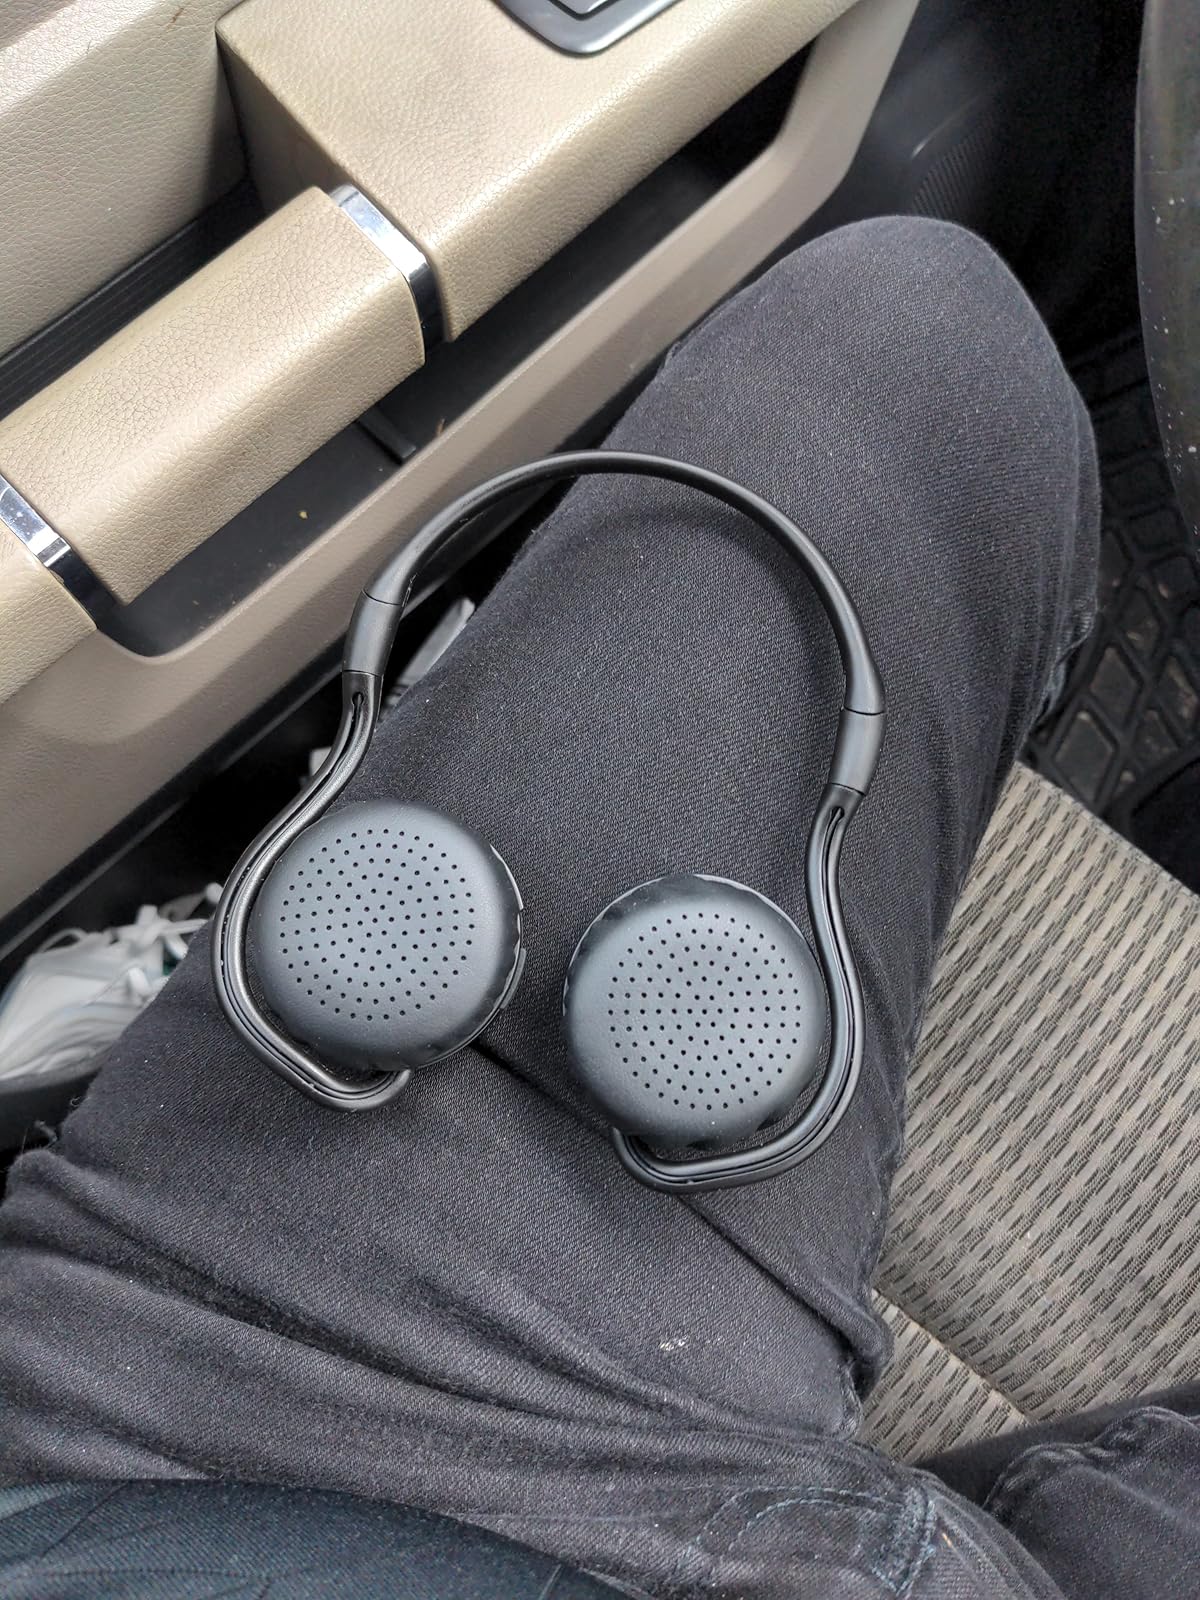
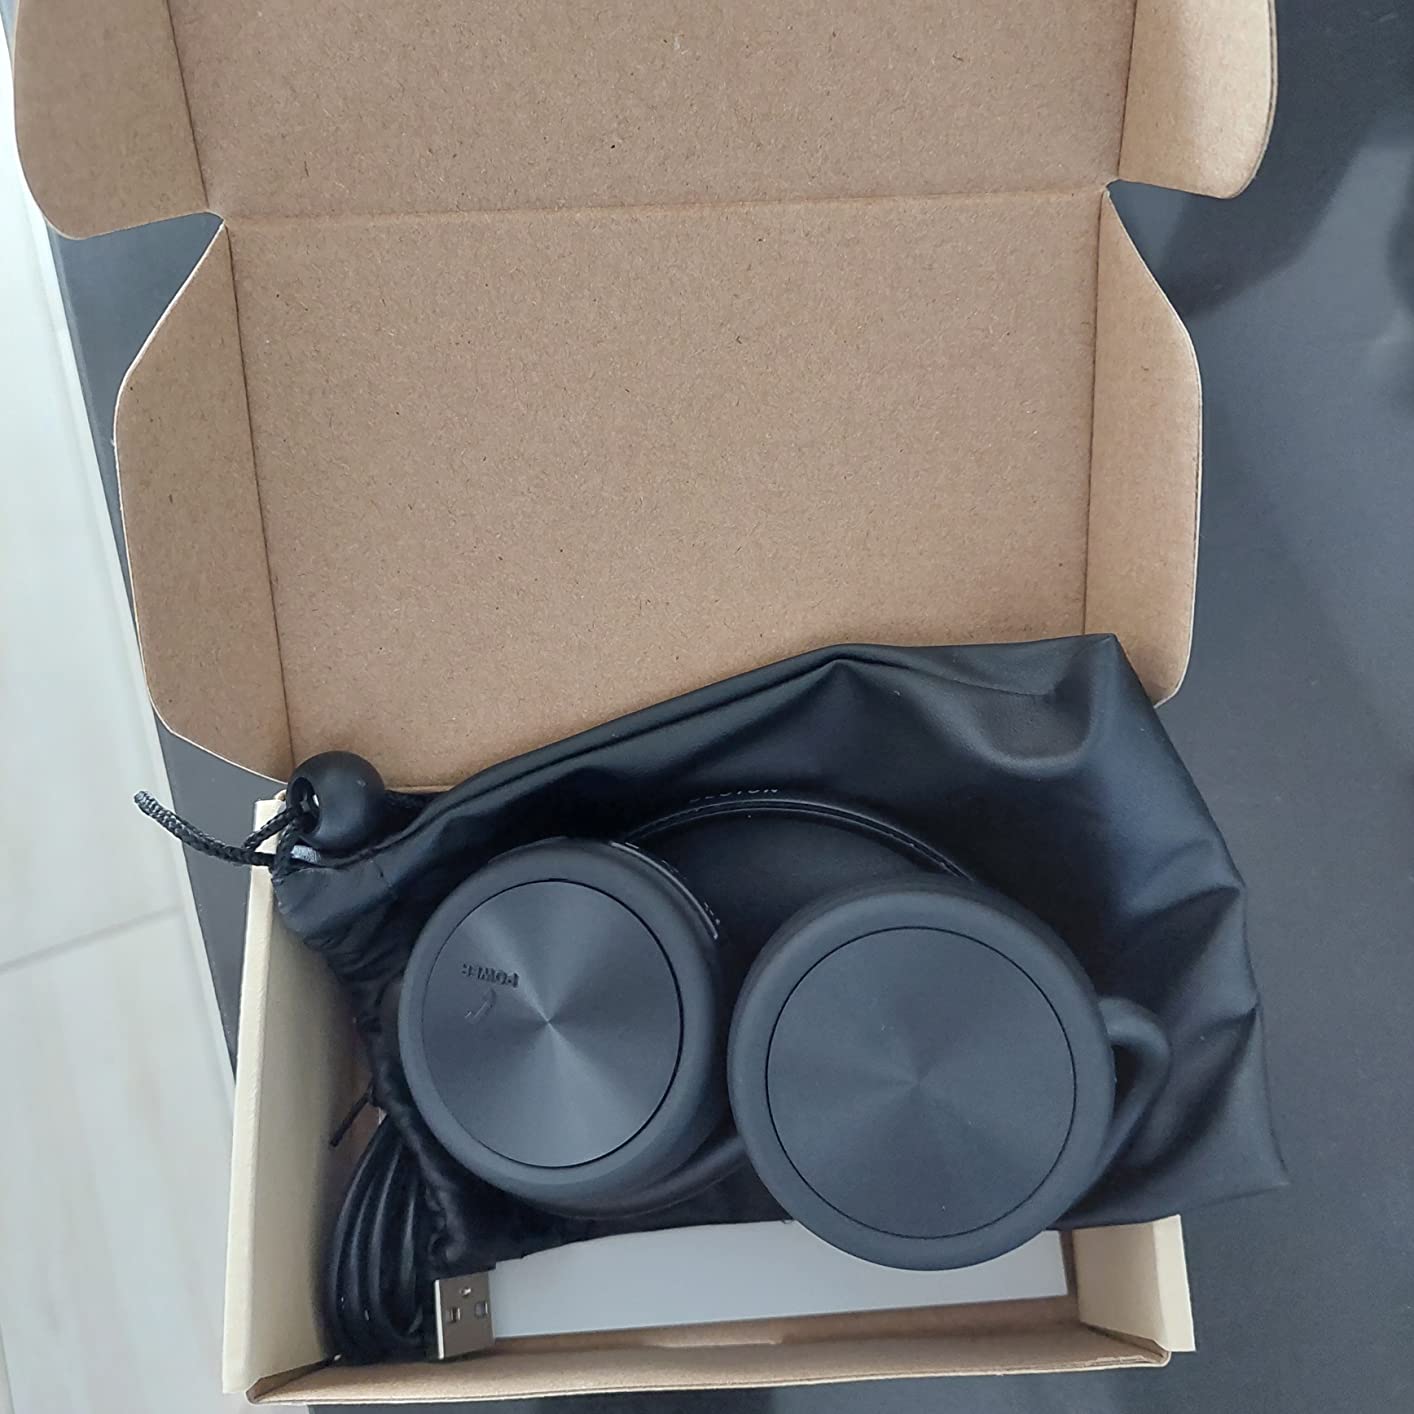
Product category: headphones
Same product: yes